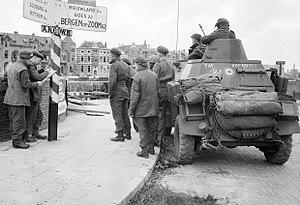
Le Royal Air Force Regiment fait partie de la Royal Air Force et fonctionne comme un corps d'armée spécialisé, fondé par un ordre royal en 1942. Le Corps s'acquitte des tâches de soldat liées à l'apport de la puissance aérienne. Les opérations d’évacuation des non-combattants, la récupération des pilotes tombés au combat et la défense en profondeur des aérodromes par des patrouilles dans une vaste zone d’opérations en dehors des aérodromes dans des environnements hostiles. En outre, le régiment de la RAF fournit des Joint Terminal Attack Controllers à l’armée britannique et aux Royal Marines, ainsi qu’un contingent de la taille d’un peloton auprès du groupe de soutien des forces spéciales.